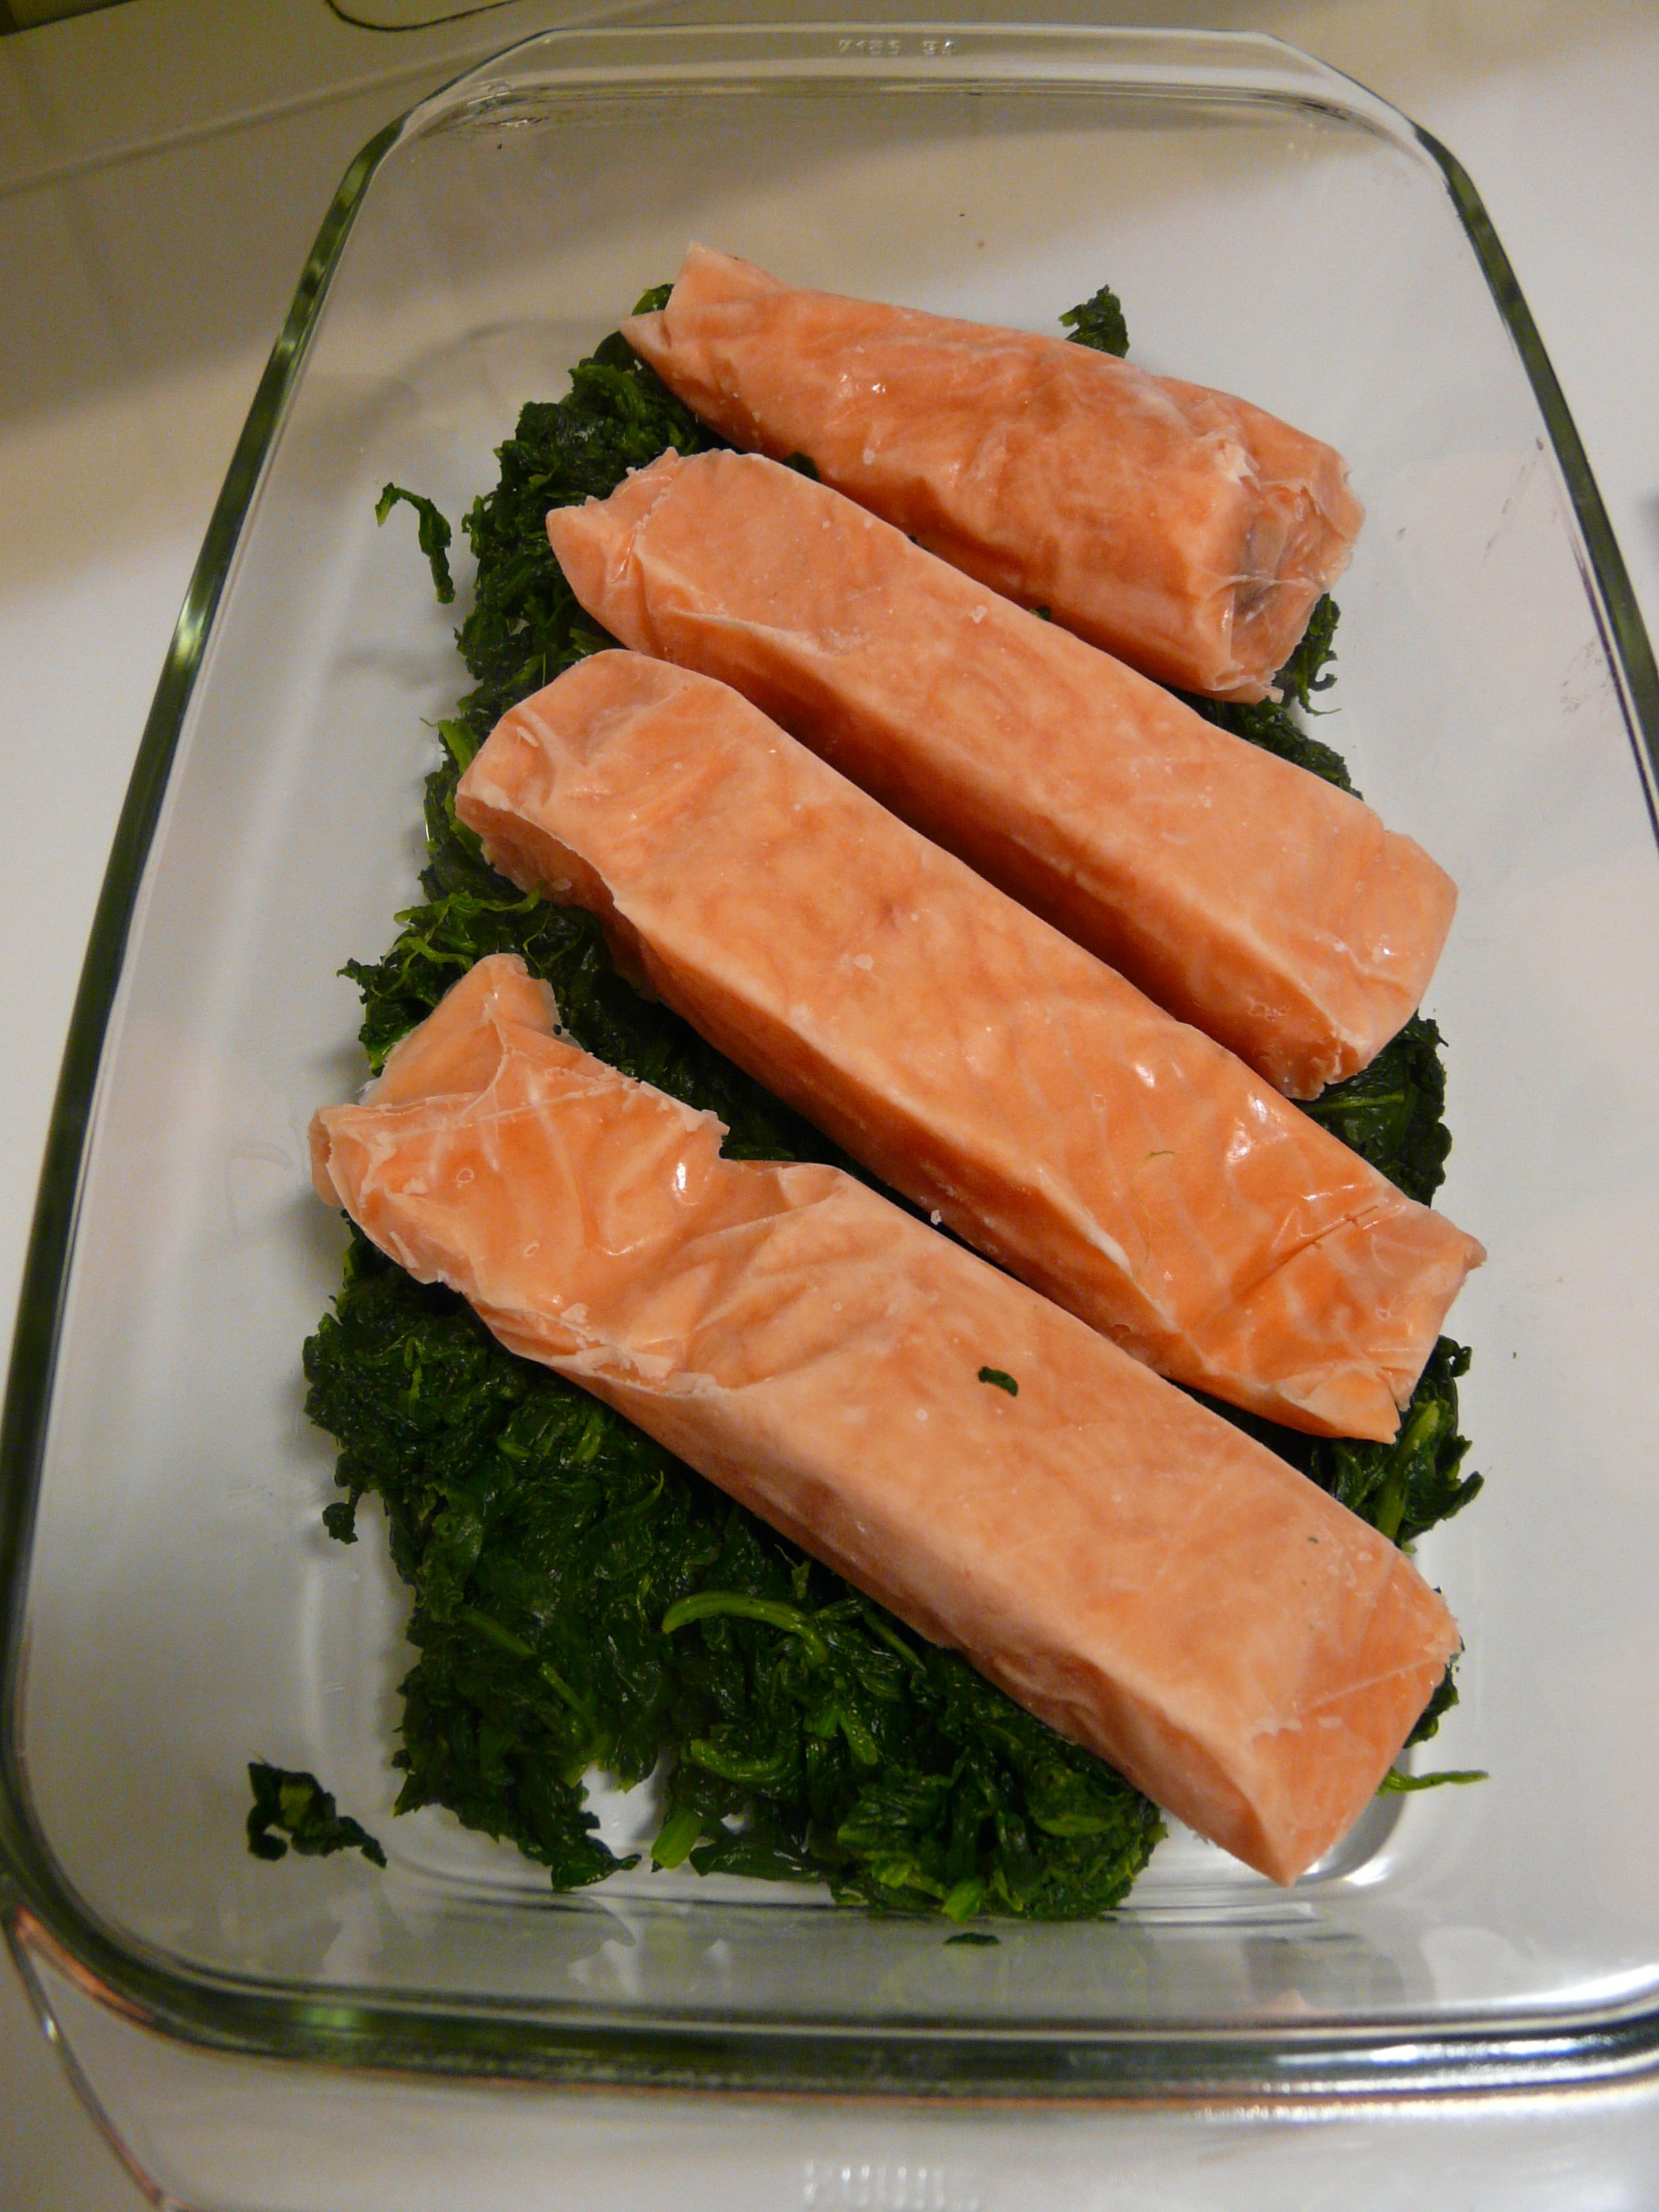
dish, meal, food, produce, frozen, fish, eat, cuisine, asian food, spinach, salmon, smoked salmon, salmon like fish